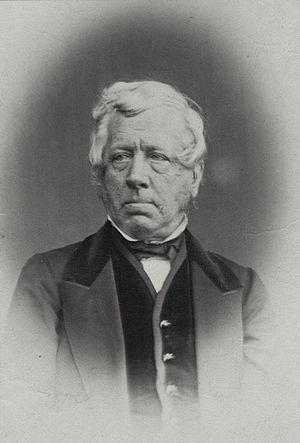
Le secrétaire d'État à la Santé est le membre du cabinet chargé de diriger le département de la Santé.
George William Frederick Howard, 7ᵉ comte de Carlisle, est un homme politique britannique.